Billie Kay

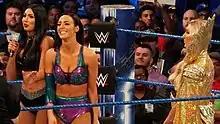
The IIconics debuted on "SmackDown" by interrupting Charlotte Flair

Kay and Royce, now dubbed The IIconics, made their main roster debut on the 10 April 2018 episode of "SmackDown Live" attacking then SmackDown Women's Champion Charlotte Flair, whilst she was cutting a promo about her match at WrestleMania 34. Week later, Kay lost to Flair. In their first match together as part of the main roster, The IIconics racked up their first victory against Asuka and Becky Lynch. Throughout the next few months, Kay competed in various singles and tag team matches but ended up on the losing end. In August, The IIconics started their first feud on the main roster, with Naomi, and the two were able to defeat her in singles matches. Eventually, Naomi teamed up with Asuka but lost to the IIconics at the Super Show-Down on 6 October, held in the latter's homeland of Australia. Three weeks later, both Kay and Royce took part in WWE's first all-women's pay-per-view, Evolution; they were the first two eliminated from a battle royal for a future women's championship match.